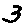
Label: 3